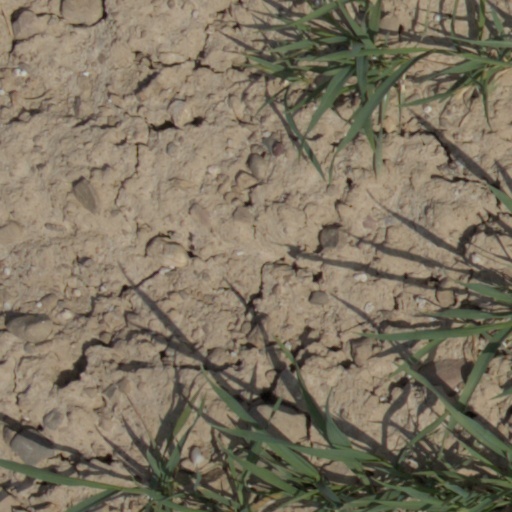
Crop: wheat